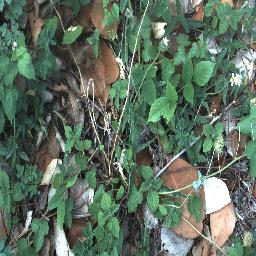
Label: negative